Kawila

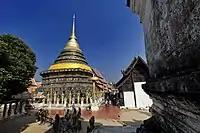
Wat Phra That Lampang Luang in Lampang, where the ceremony of drinking the sacred water to swear fealty to King Taksin was performed in January 1775.

After the Chiang Mai campaign, King Taksin appointed Phraya Chaban Boonma as Phraya Wichianprakarn the governor of Chiang Mai under Thonburi Kingdom. Taksin also returned to Lampang and officially appointed Kawila as the governor of Lampang in 1775. Kawila's younger brother Thammalangka was appointed as "Uparaja" or the vice-governor and heir. The ceremony of drinking sacred water to swear fealty to King Taksin was performed by Kawila and his brothers at the Wat Phra That Lampang Luang temple in Lampang. Chaophraya Surasi proposed to marry Lady Si-Anocha, a younger sister of Kawila. The Siamese also appointed Prince Withoon as Prince of Nan. However, as soon as the Burmese at Chiang Saen found out that the Nan principality had switched to Siamese domination, they attacked Nan in 1775. Prince Withoon of Nan had to evacuate his city and seek assistance from Kawila at Lampang.